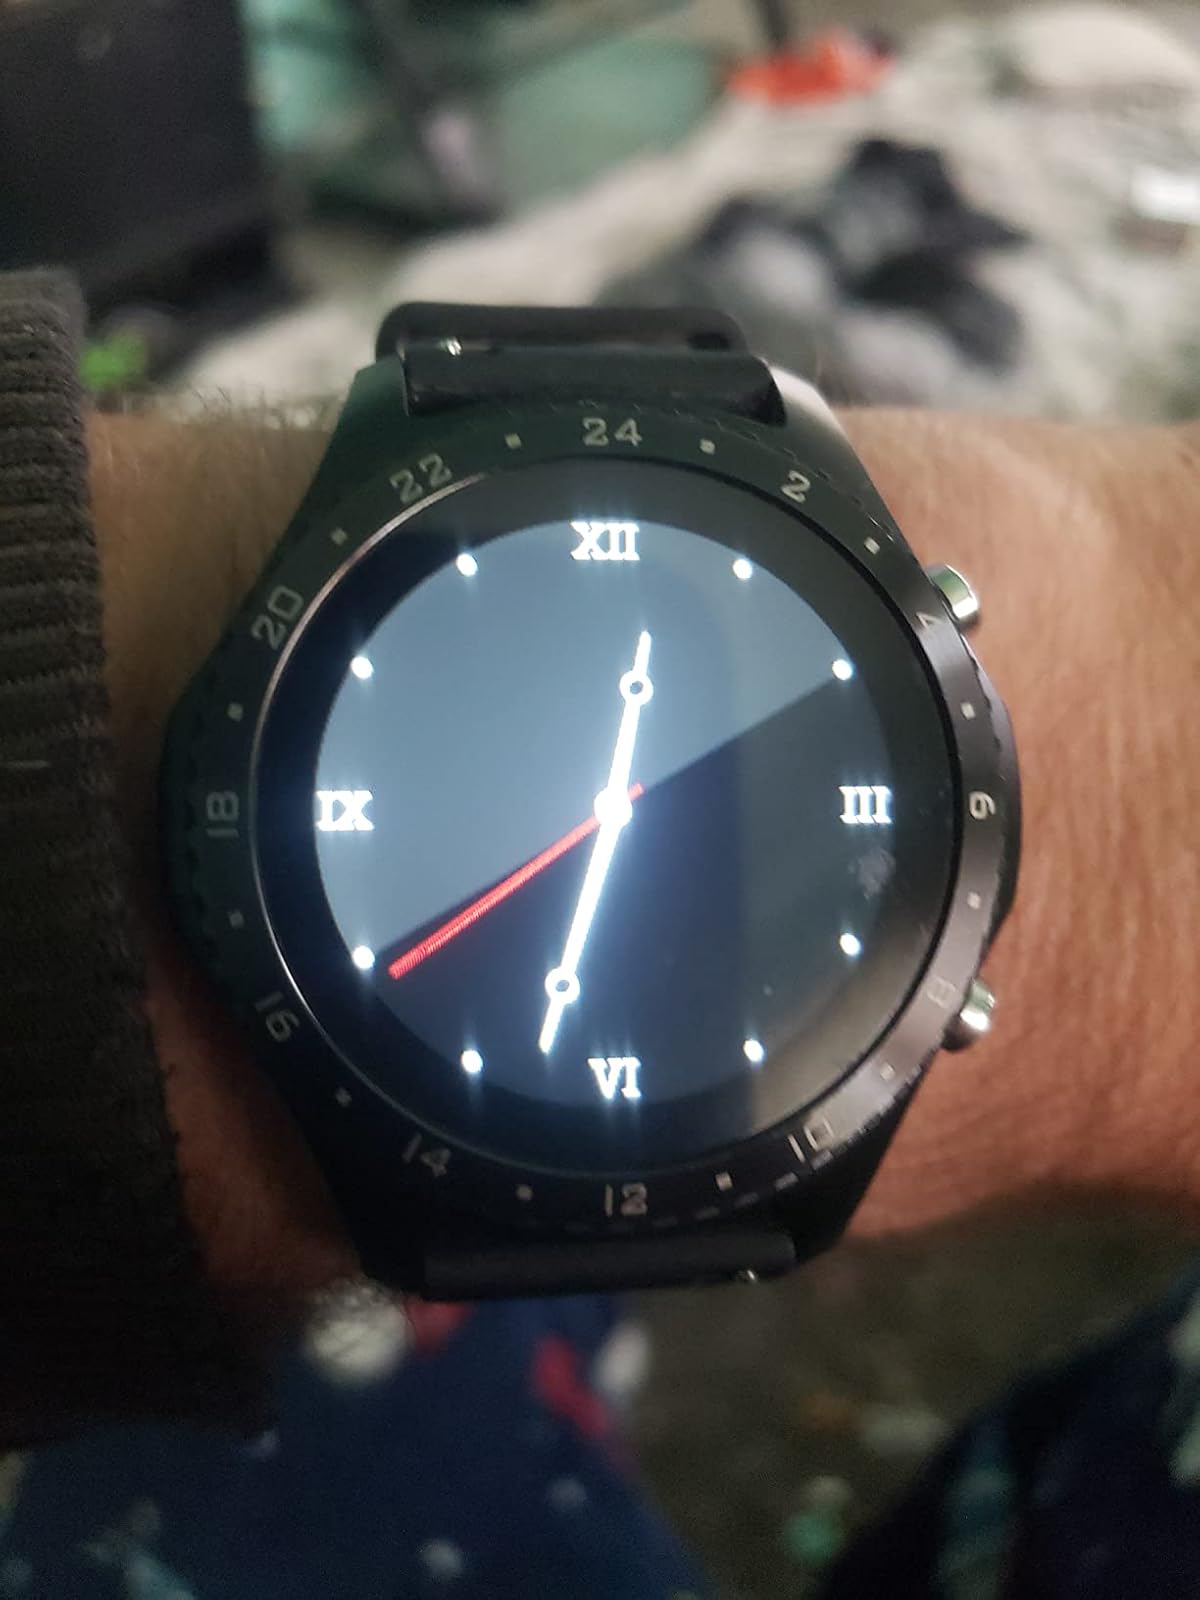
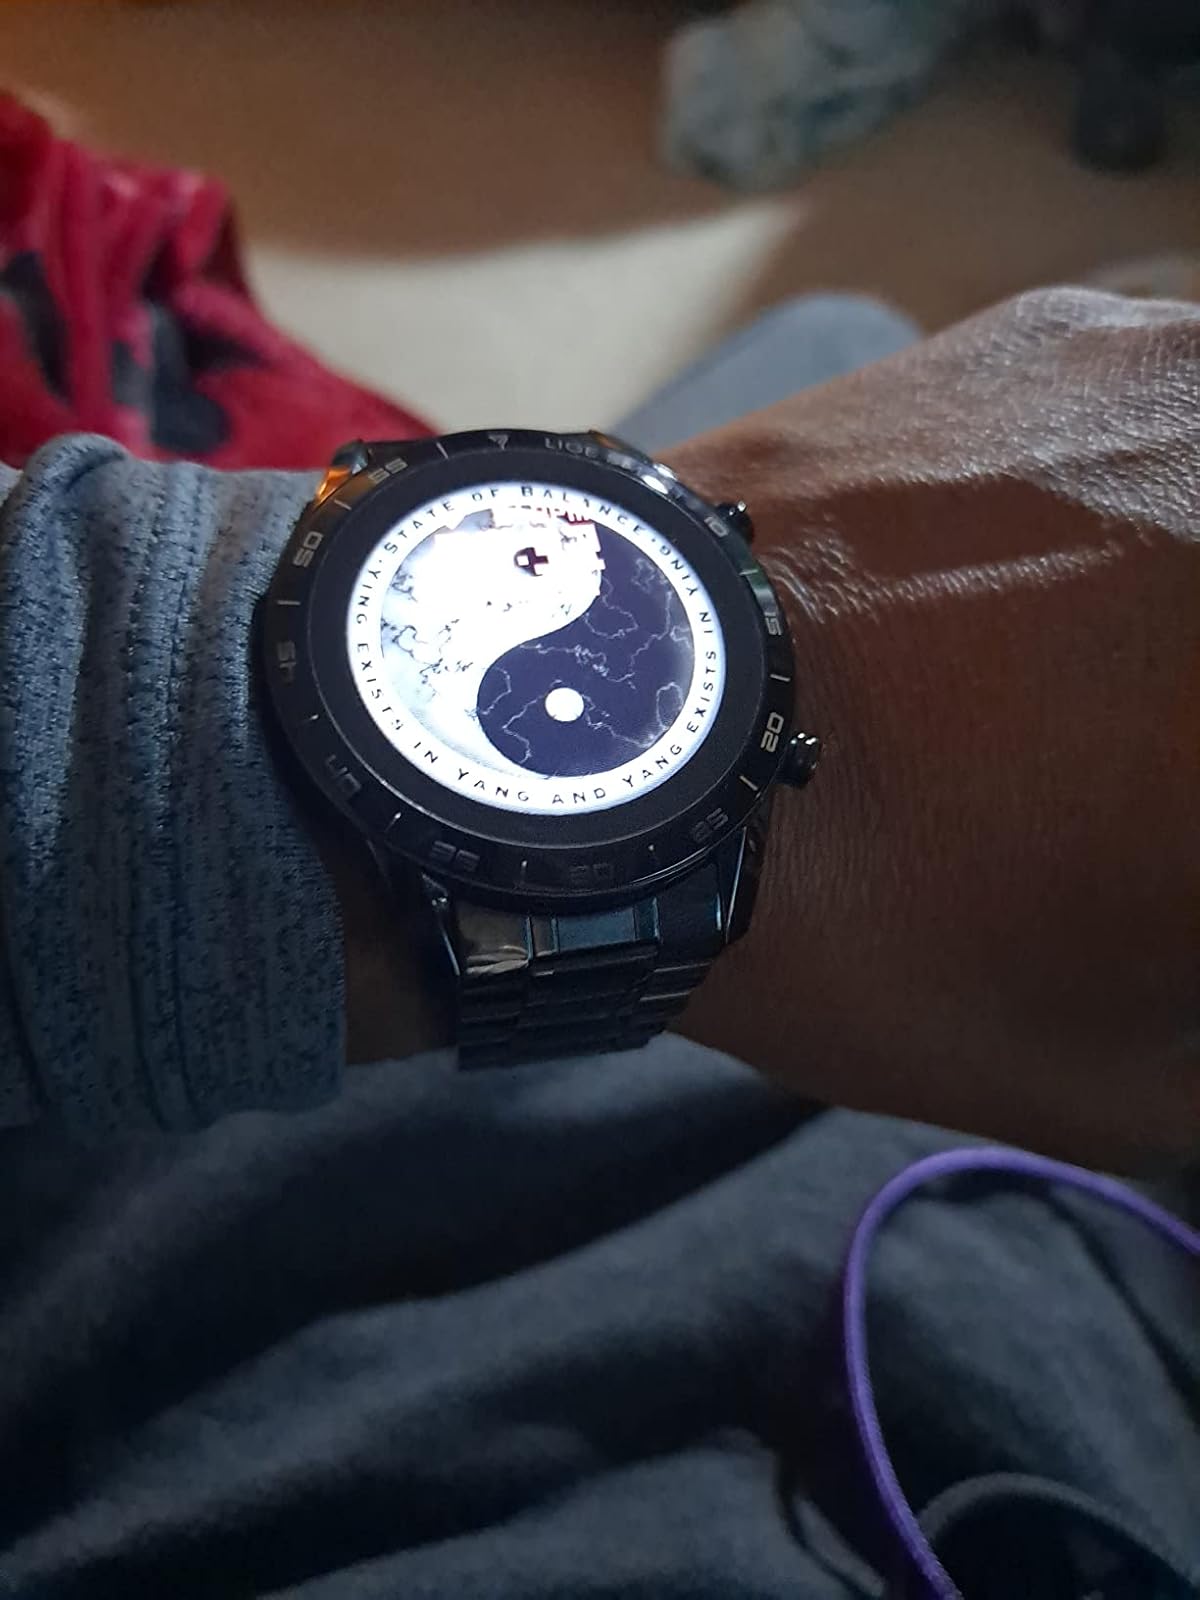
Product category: smartwatch
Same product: no